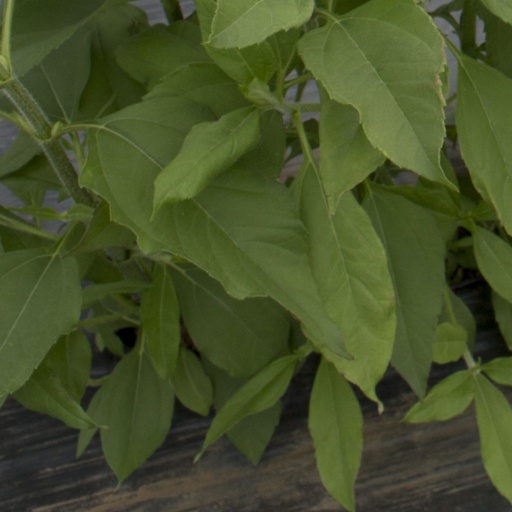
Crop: Jerusalem artichoke